Thushara (2009 film)

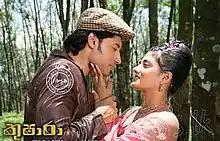

Thushara is a 2009 Sri Lankan Sinhala romantic film directed and produced by Sahan Wijesinghe for Saga Films. The film is a remake of Yasapalitha Nanayakkara's yesteryear movie "Thushara" in 1973. It stars Saliya Sathyajith and Shalika Edirisinghe in lead roles along with Buddhika Rambukwella and Piumi Purasinghe. Music composed by Sarath de Alwis. It is the 1130th Sri Lankan film in the Sinhala cinema.